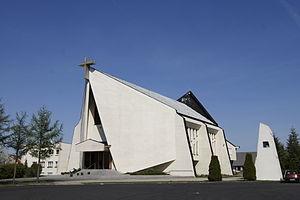
Orzechowo est un village polonais de la gmina de Miłosław dans le powiat de Września de la voïvodie de Grande-Pologne dans le centre-ouest de la Pologne.